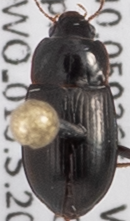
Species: Amara quenseli
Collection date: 2018-06-05
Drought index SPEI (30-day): -2.01
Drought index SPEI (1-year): -0.638
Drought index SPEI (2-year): -0.03